Suresh Joshi

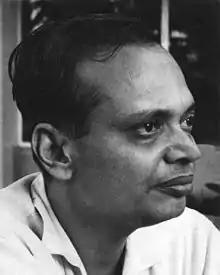
Joshi in 1955, Mumbai

Suresh Hariprasad Joshi was an Indian novelist, short-story writer, literary critic, poet, translator, editor and academic in the Gujarati language. Along with his teaching career, he led the modernist movement in Gujarati literature. He was prolific writer and he transformed the field of literary criticism.